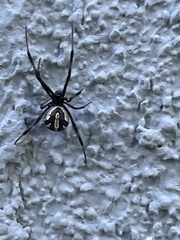
Species: Lactrodectus_hesperus